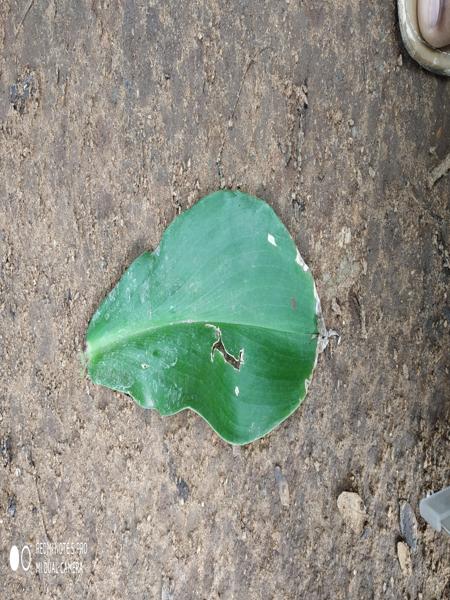
Plant: Insulin